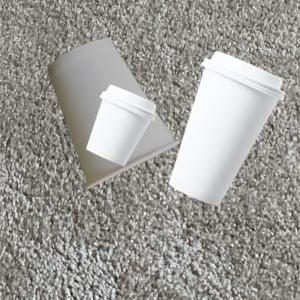
Label: cups